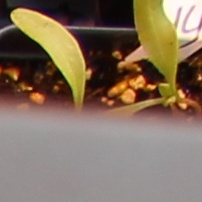
Label: Sugar beet